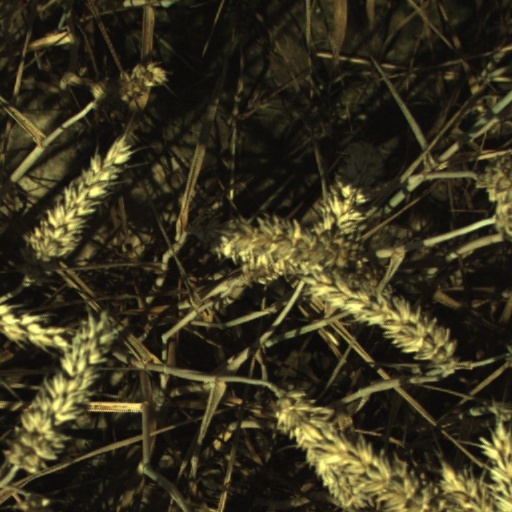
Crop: wheat